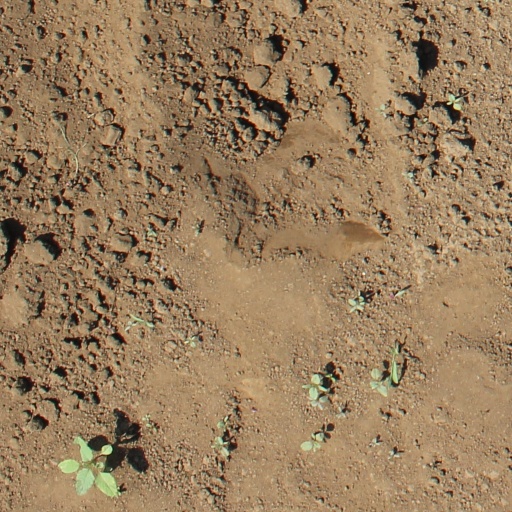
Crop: soybean